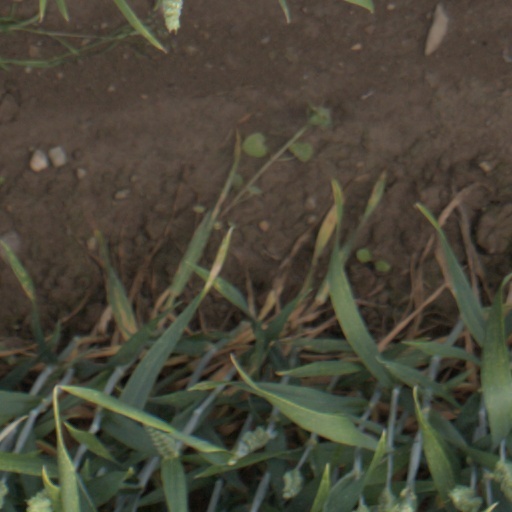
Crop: wheat